2-8-0+0-8-2

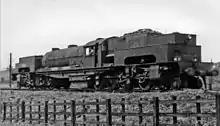
Class U1 on the Lickey Incline, 1949

The London and North Eastern Railway (LNER) owned a single Class U1 Garratt, built by Beyer, Peacock & Company in 1925. It was designed by Nigel Gresley for banking coal trains over the Worsborough Bank, a steeply graded line in South Yorkshire and part of the Woodhead line. The Class U1 was both the longest and the most powerful steam locomotive ever to run in the United Kingdom.